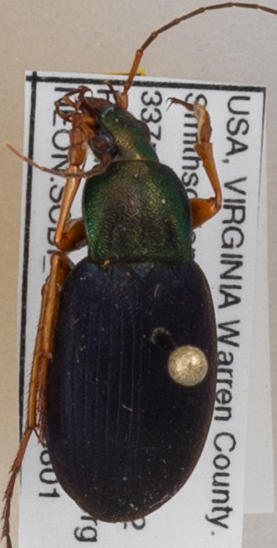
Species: Chlaenius aestivus
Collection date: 2019-08-01
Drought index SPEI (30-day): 0.216
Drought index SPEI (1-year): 2.09
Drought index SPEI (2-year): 2.09